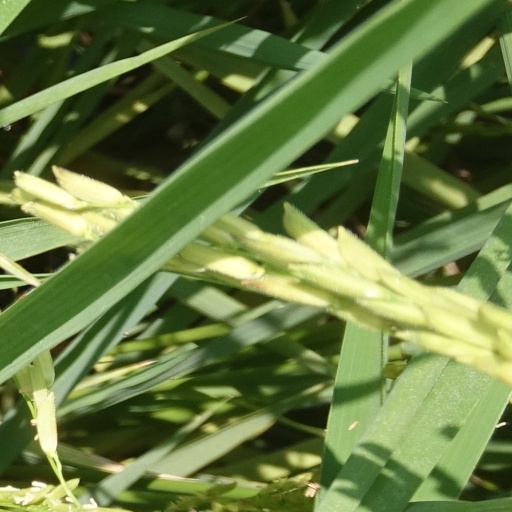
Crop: rice